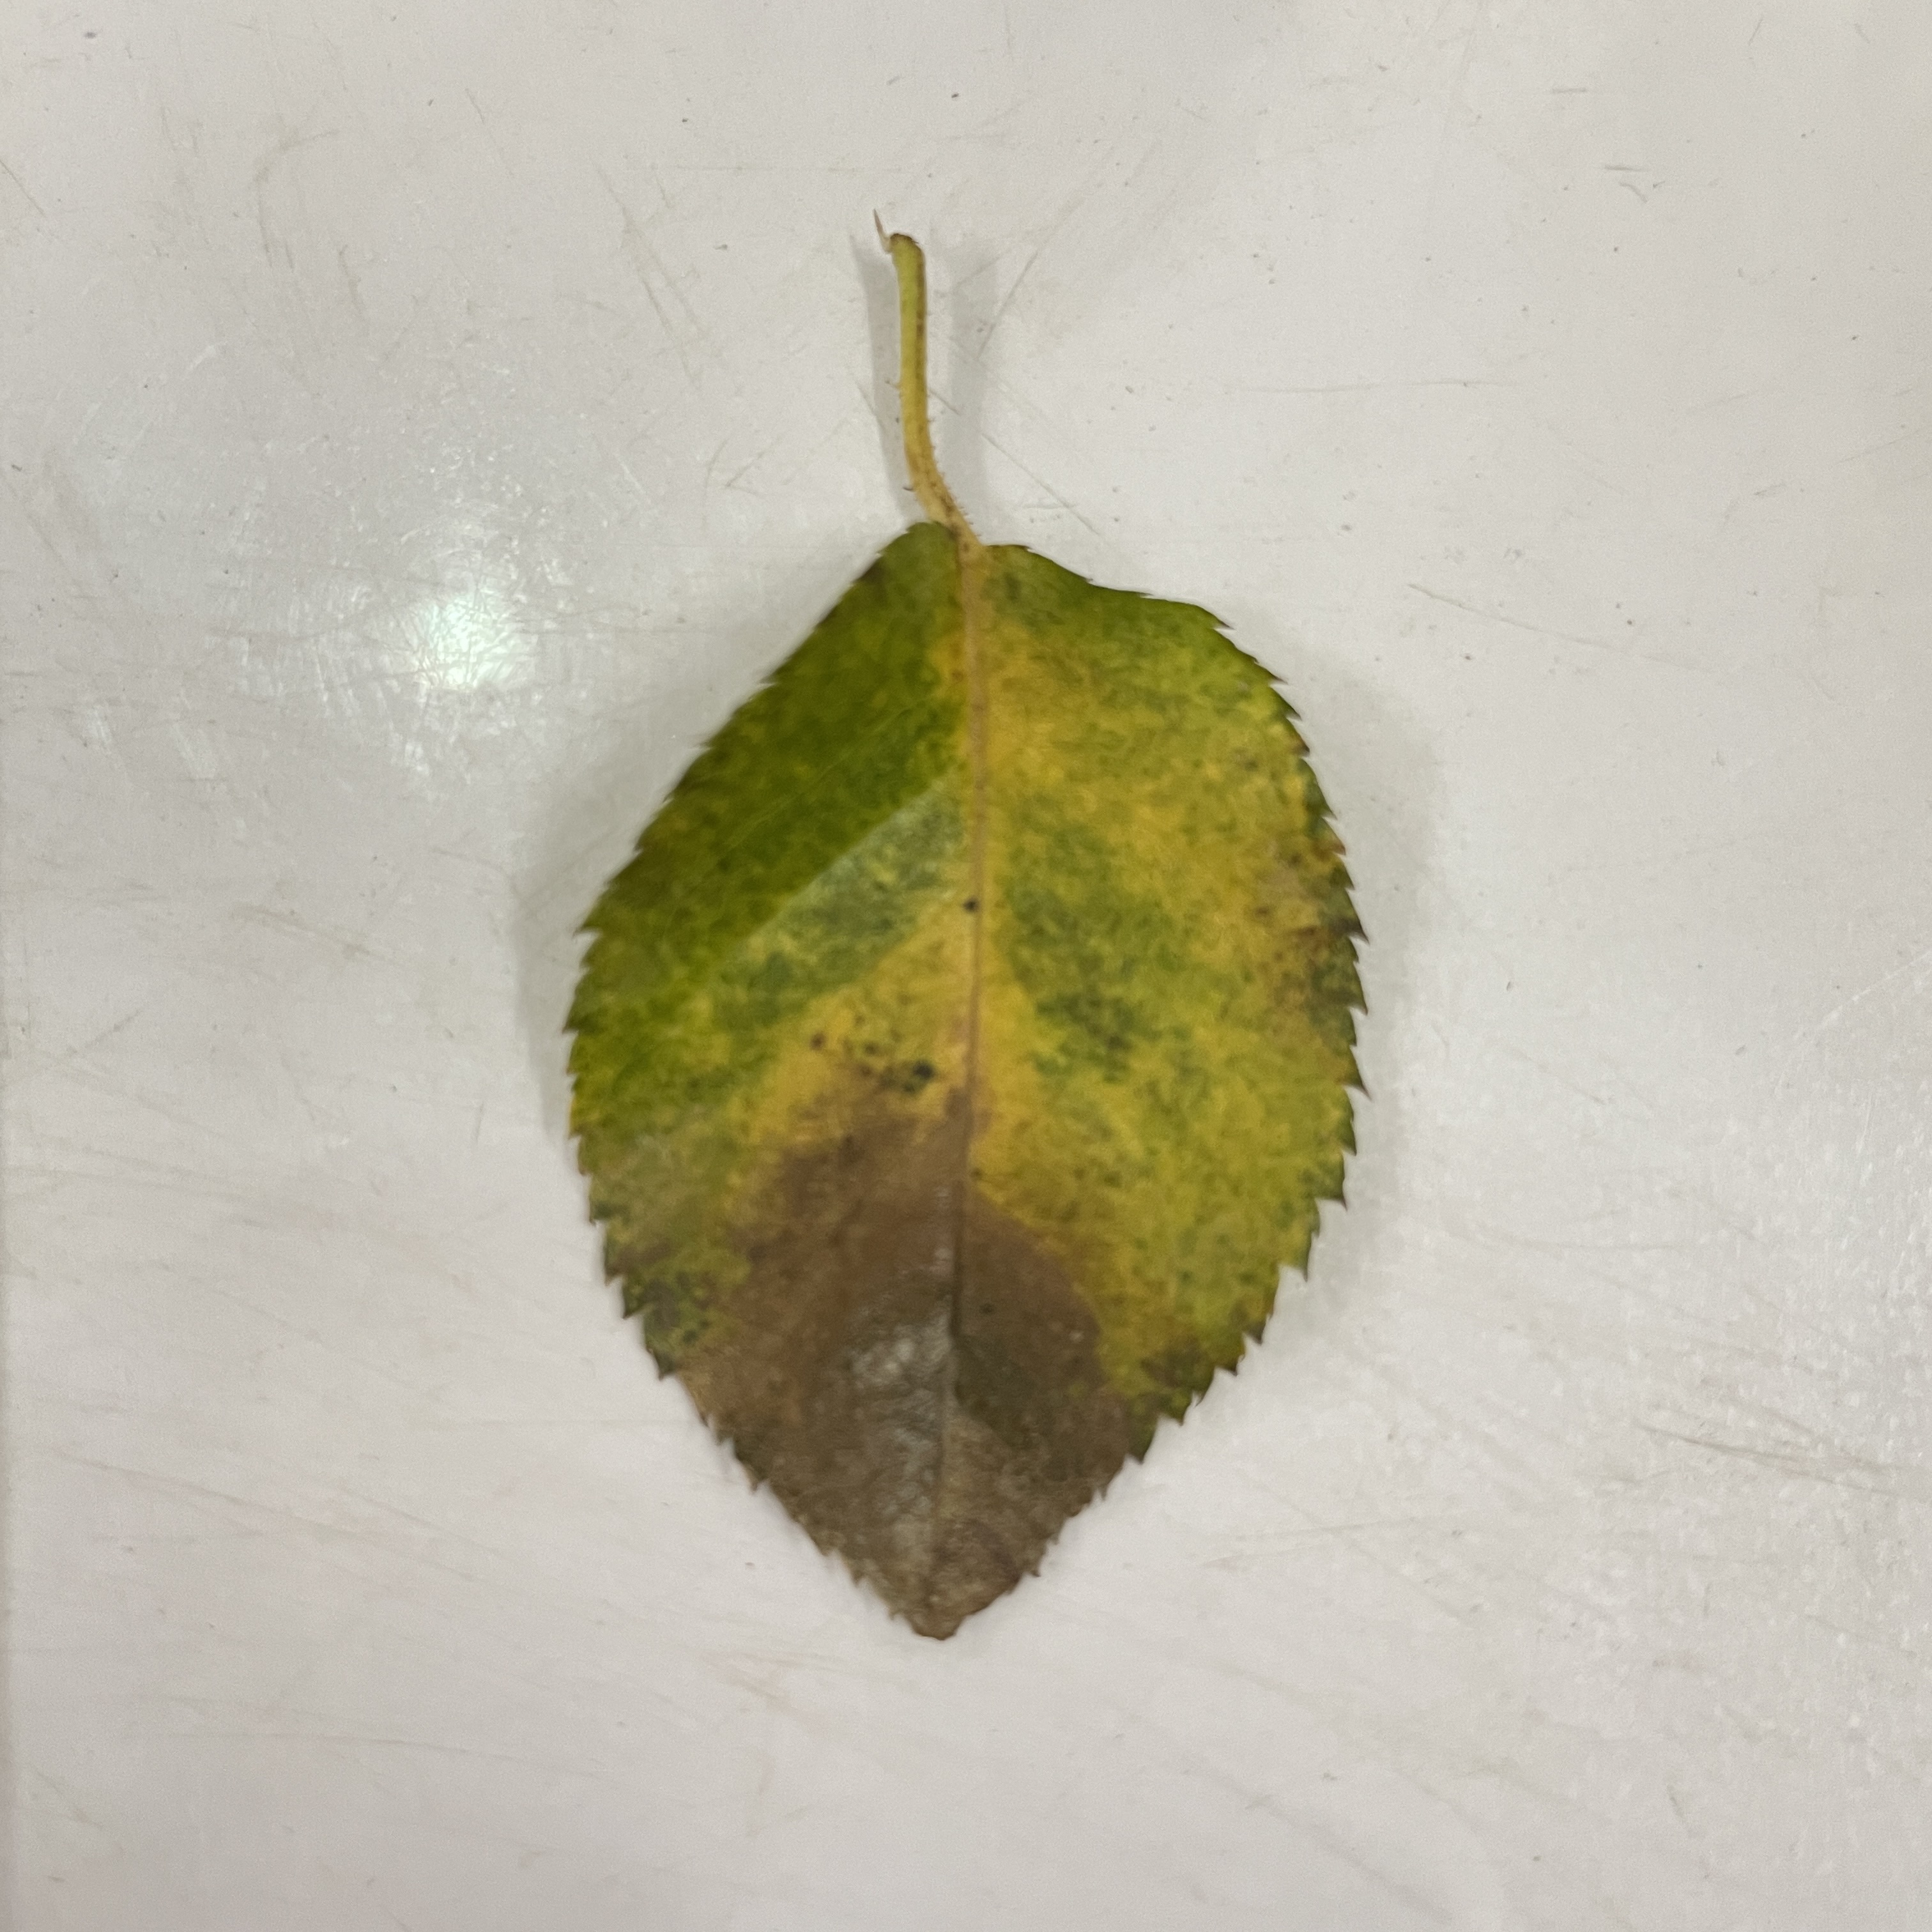
Label: Black Spot